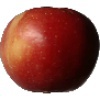
Label: braeburn_apple